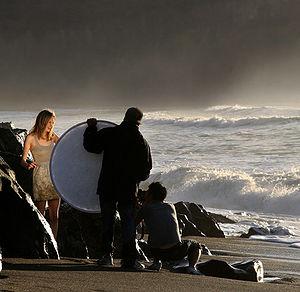
Réalisation d'une photo de manequin."